Question: Please indicate a possible affordance area of the bed that can be used for lying down
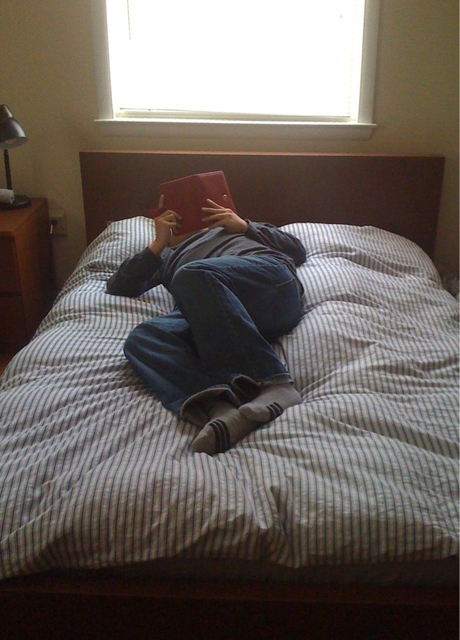
Answer: [1.429, 221.036, 456.562, 577.708]